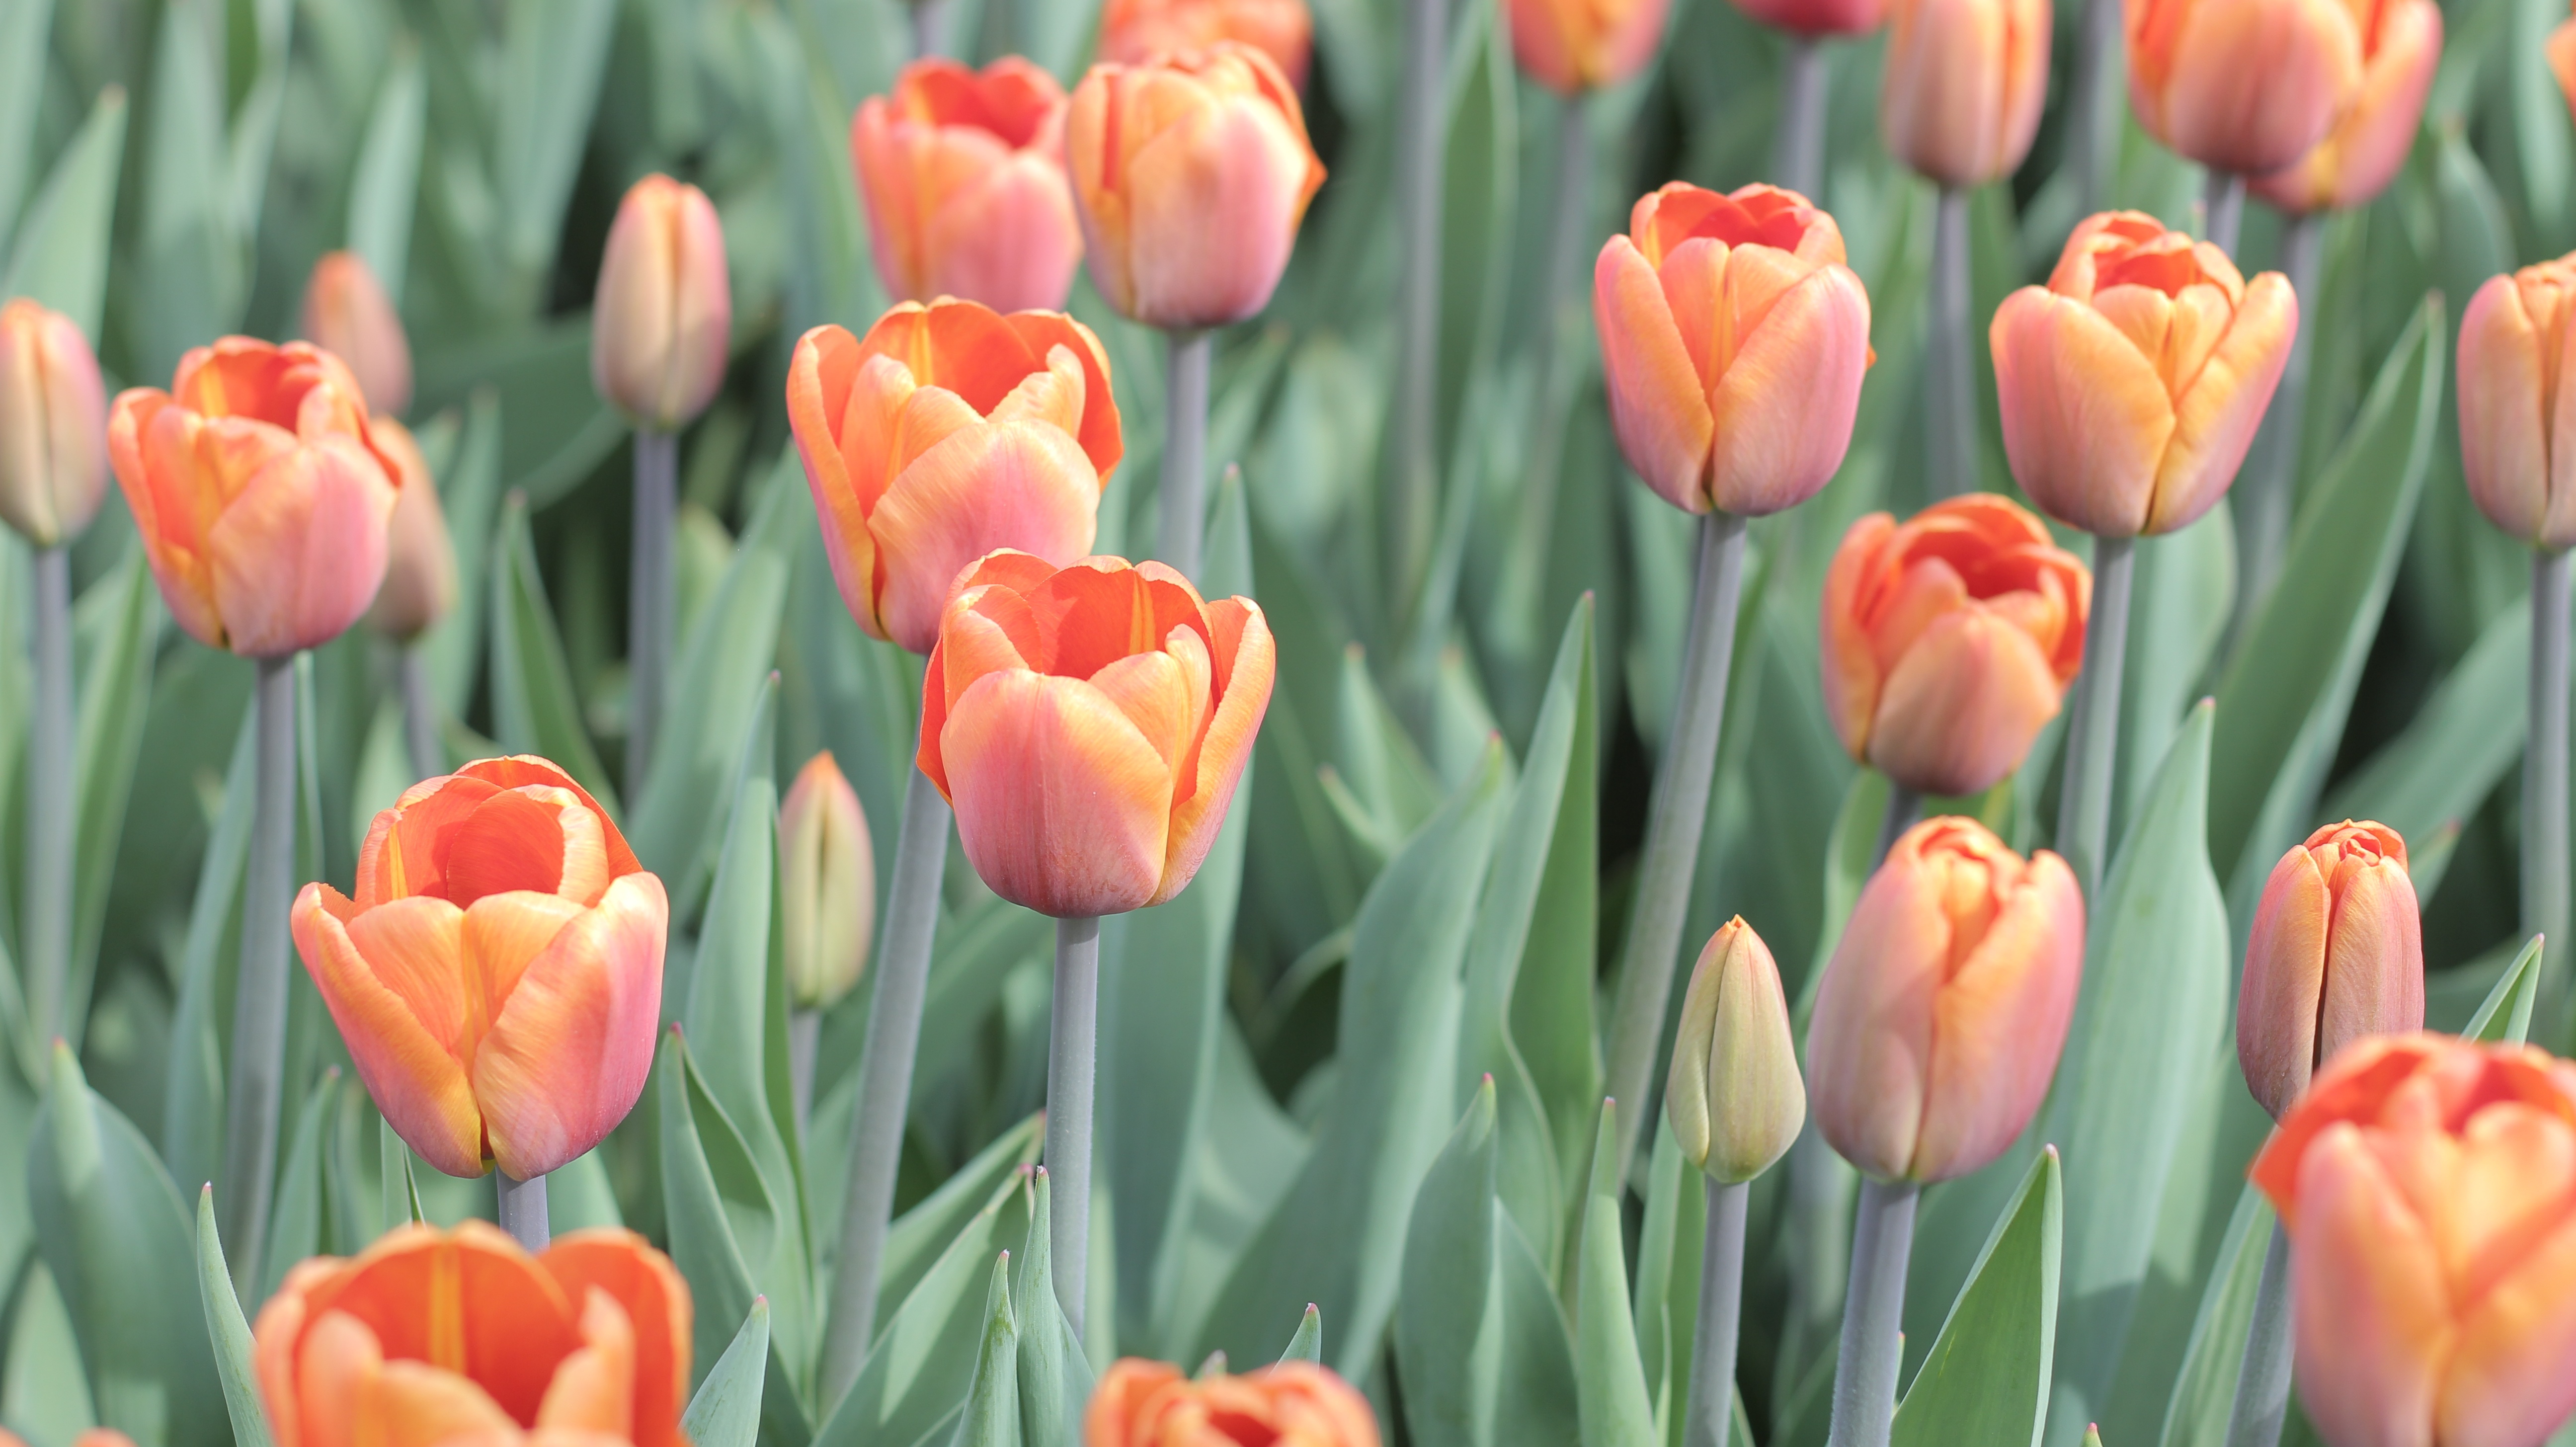
plant, field, flower, petal, tulip, orange, spring, tulips, flowering plant, lily family, land plant